Evolution of lemurs

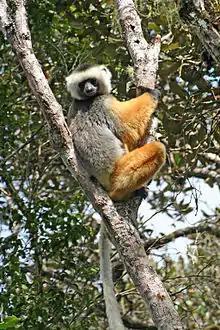
The diademed sifaka ("Propithecus diadema") is one of the largest of the living lemurs, comparable in size to the indri. It lives in the rainforests of Madagascar and eats a varied diet of leaves and fruit.

Since their arrival on Madagascar, lemurs have diversified both in behavior and morphology. Their diversity rivals that of the monkeys and apes found throughout the rest of the world, especially when the recently extinct subfossil lemurs are considered. Ranging in size from the Madame Berthe's mouse lemur, the world's smallest primate, to the extinct "Archaeoindris fontoynonti", lemurs evolved diverse forms of locomotion, varying levels of social complexity, and unique adaptations to the local climate. They went on to fill many niches normally occupied by monkeys, squirrels, woodpeckers, and large grazing ungulates. In addition to the incredible diversity between lemur families, there has also been great diversification among closely related lemurs. Yet despite separation by geographical barriers or by niche differentiation in sympatry, occasionally hybridization can occur. Lemur diversification has also created generalist species, such as the true lemurs of northern Madagascar, which are very adaptable, mostly nondescript, and found throughout most of the island's forests.